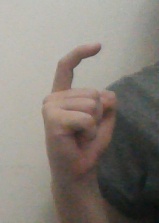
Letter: ra